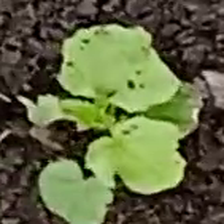
Weed species: Little_Mallow(Malva parviflora)